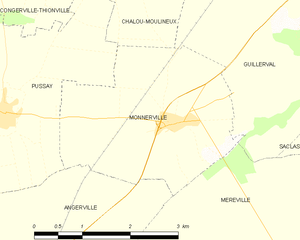
Carte des communes françaises Monnerville